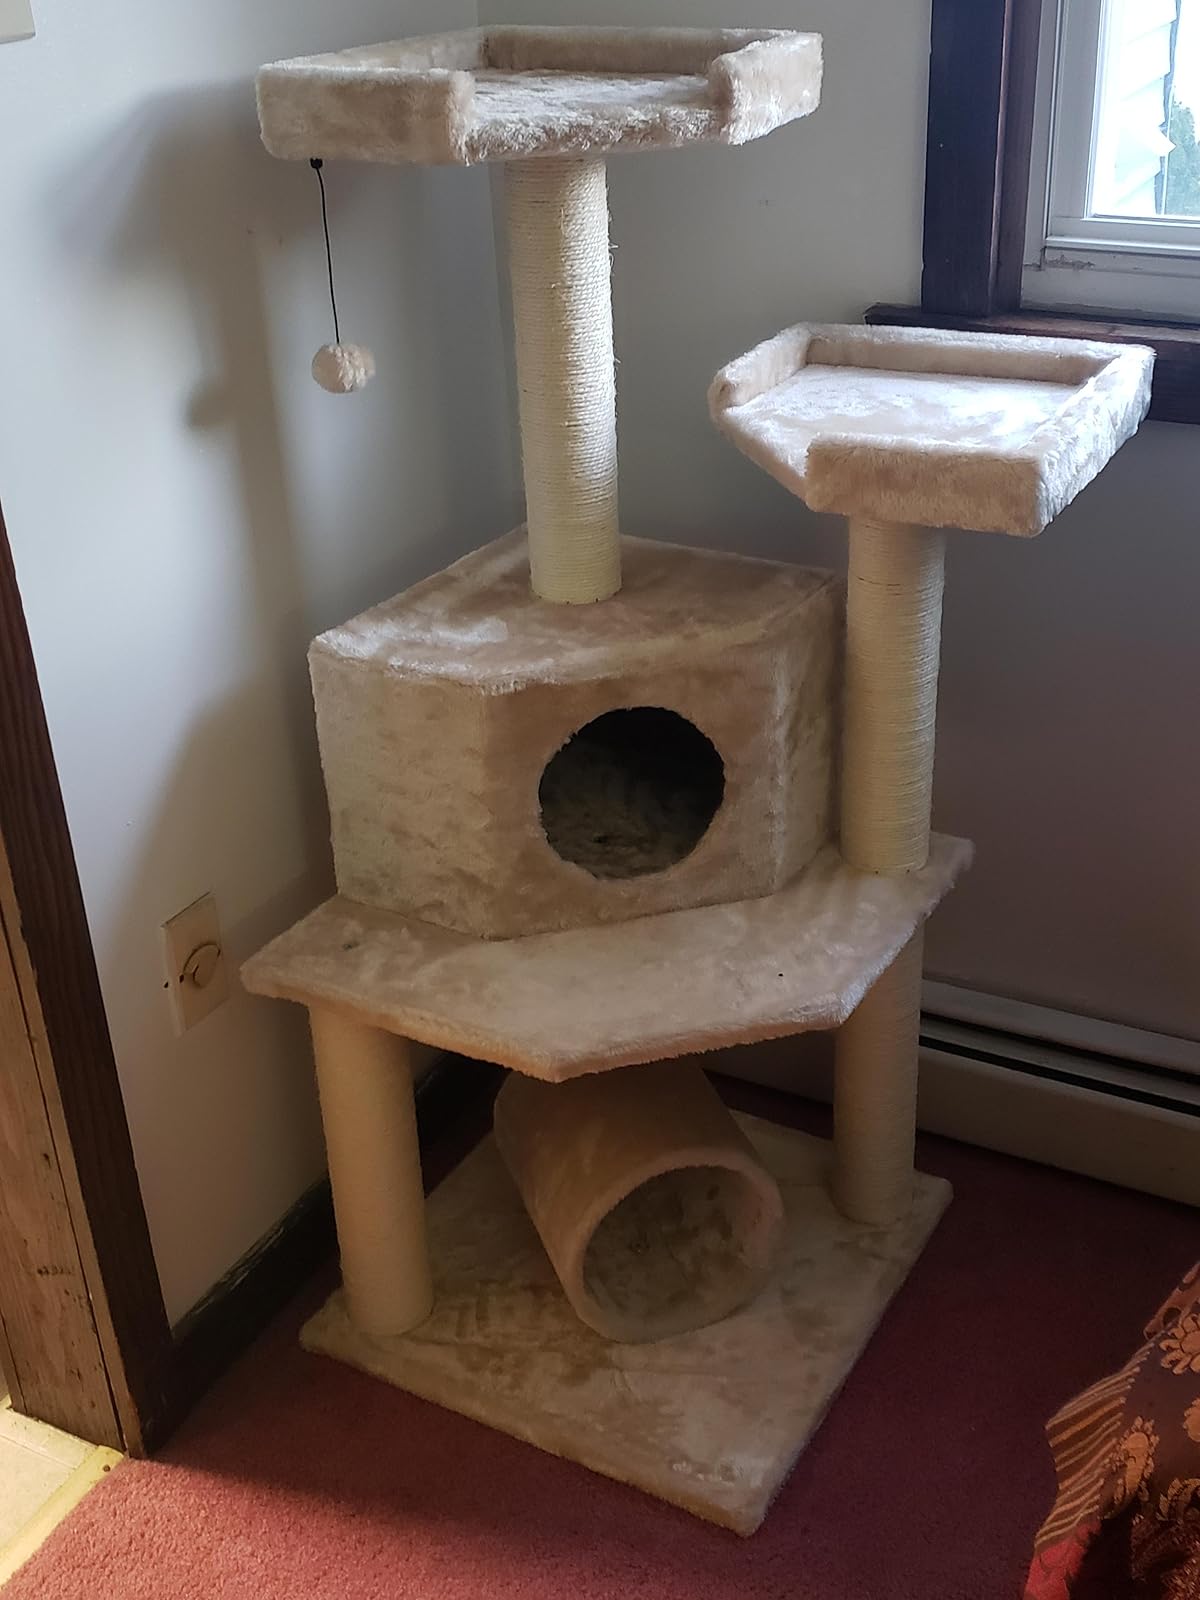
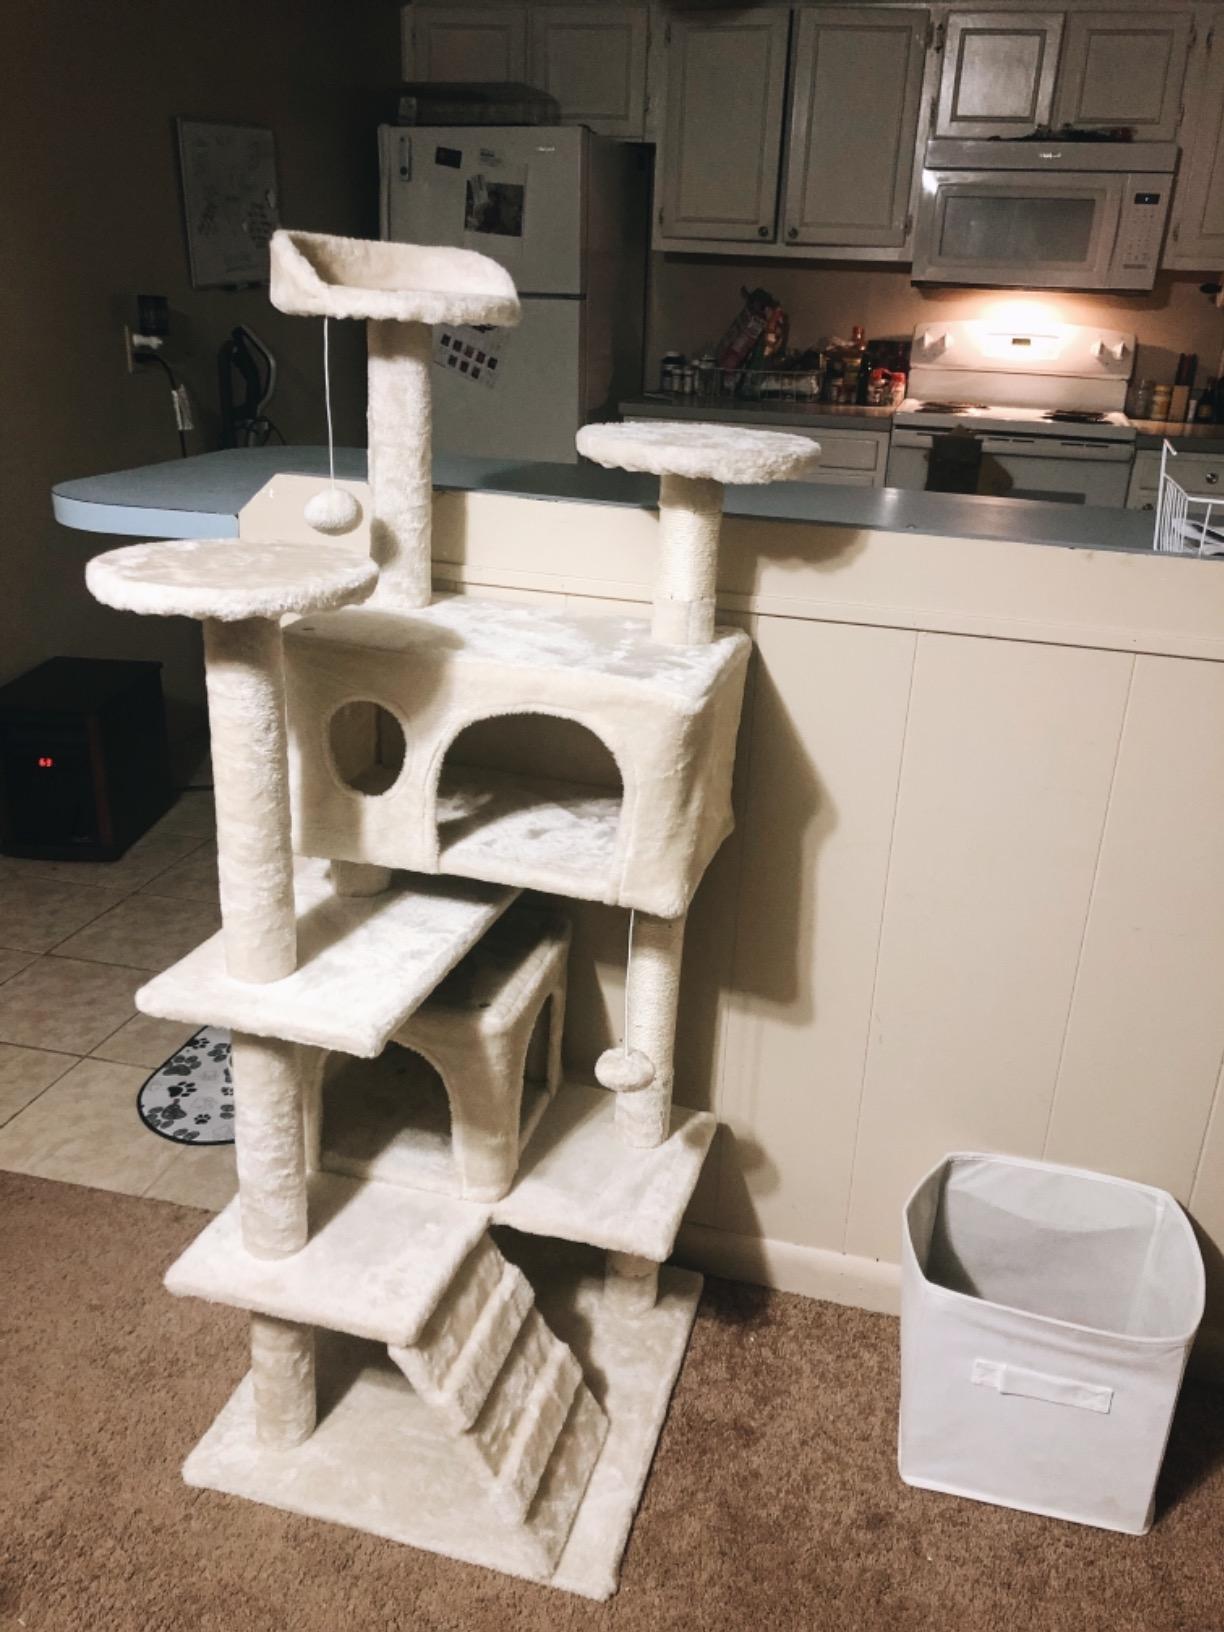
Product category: items_cat tree
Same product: no